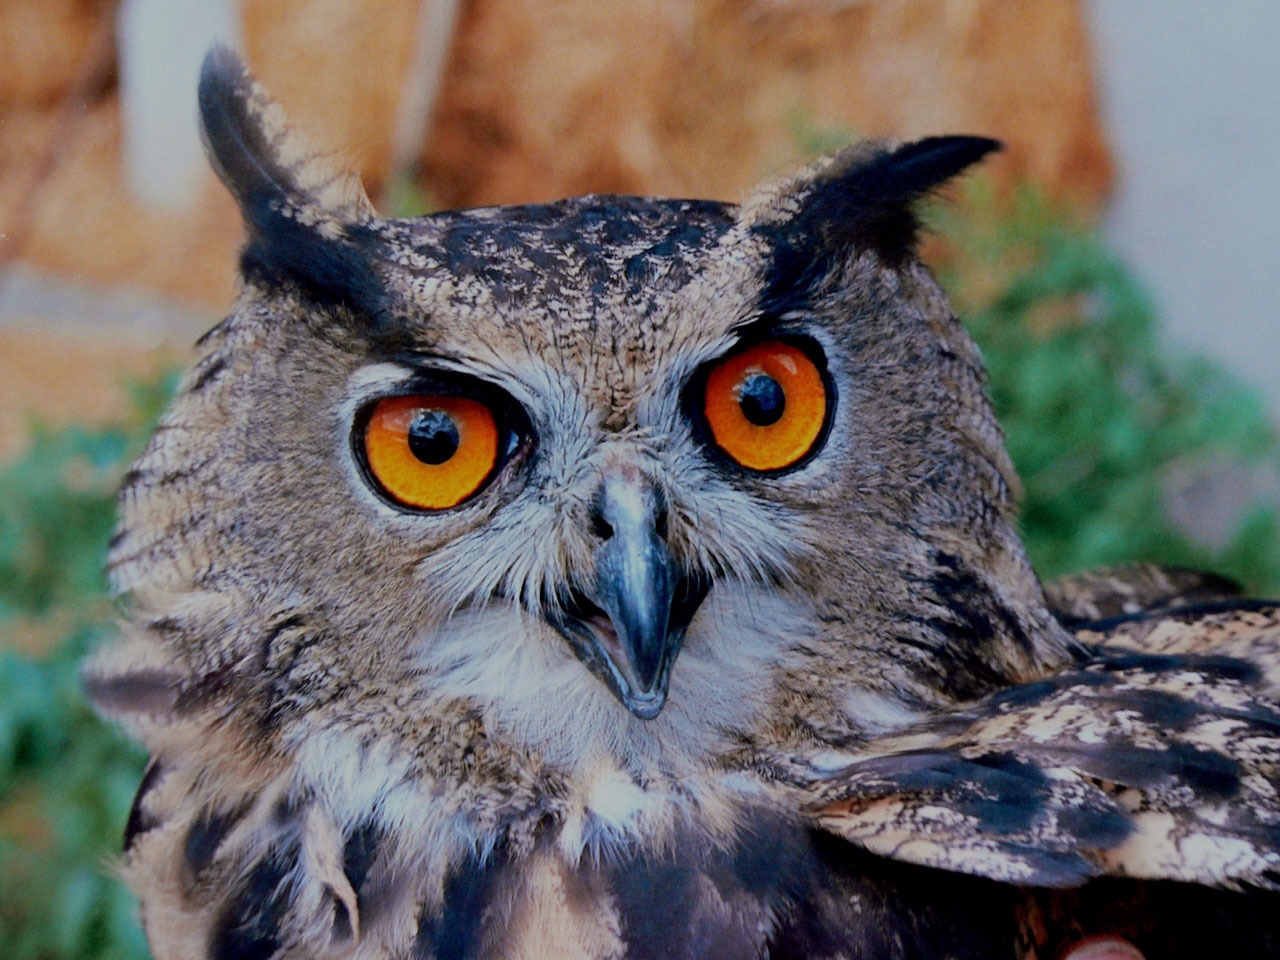
bird, wing, wildlife, beak, predator, owl, avian, fauna, bird of prey, close up, eyes, vertebrate, stare, nocturnal, perched, horned